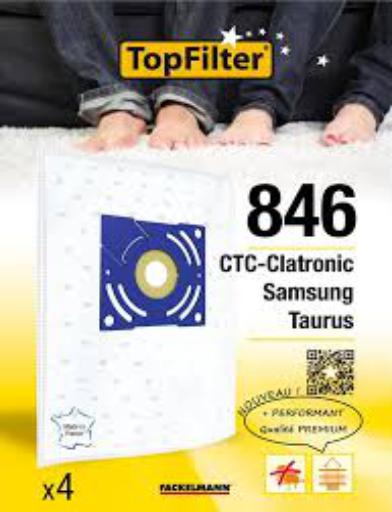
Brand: Clatronic
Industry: Electronic